Nakula

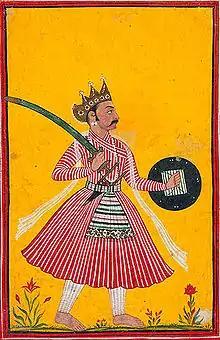
An 18th century painting depicting Nakula

Nakula is a major character in the ancient Indian epic, the "Mahabharata." He is the elder twin brother of Sahadeva and the fourth of the five Pandava brothers. He is the son of twin physician gods, Ashvins, and Madri, the second wife of King Pandu of Kuru dynasty. In the epic, Nakula is described as the most handsome man of his lineage, and was renowned for his skill in swordsmanship and horse keeping.